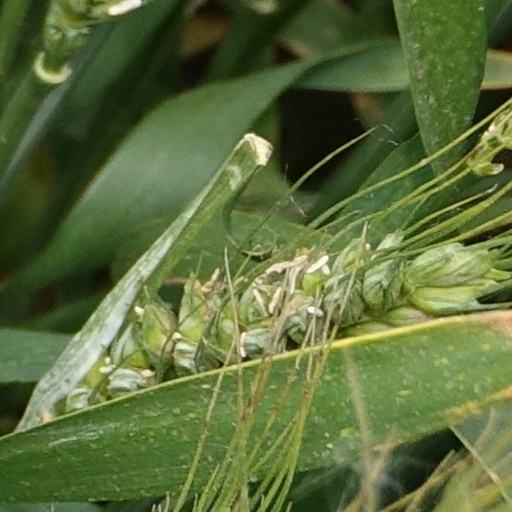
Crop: wheat